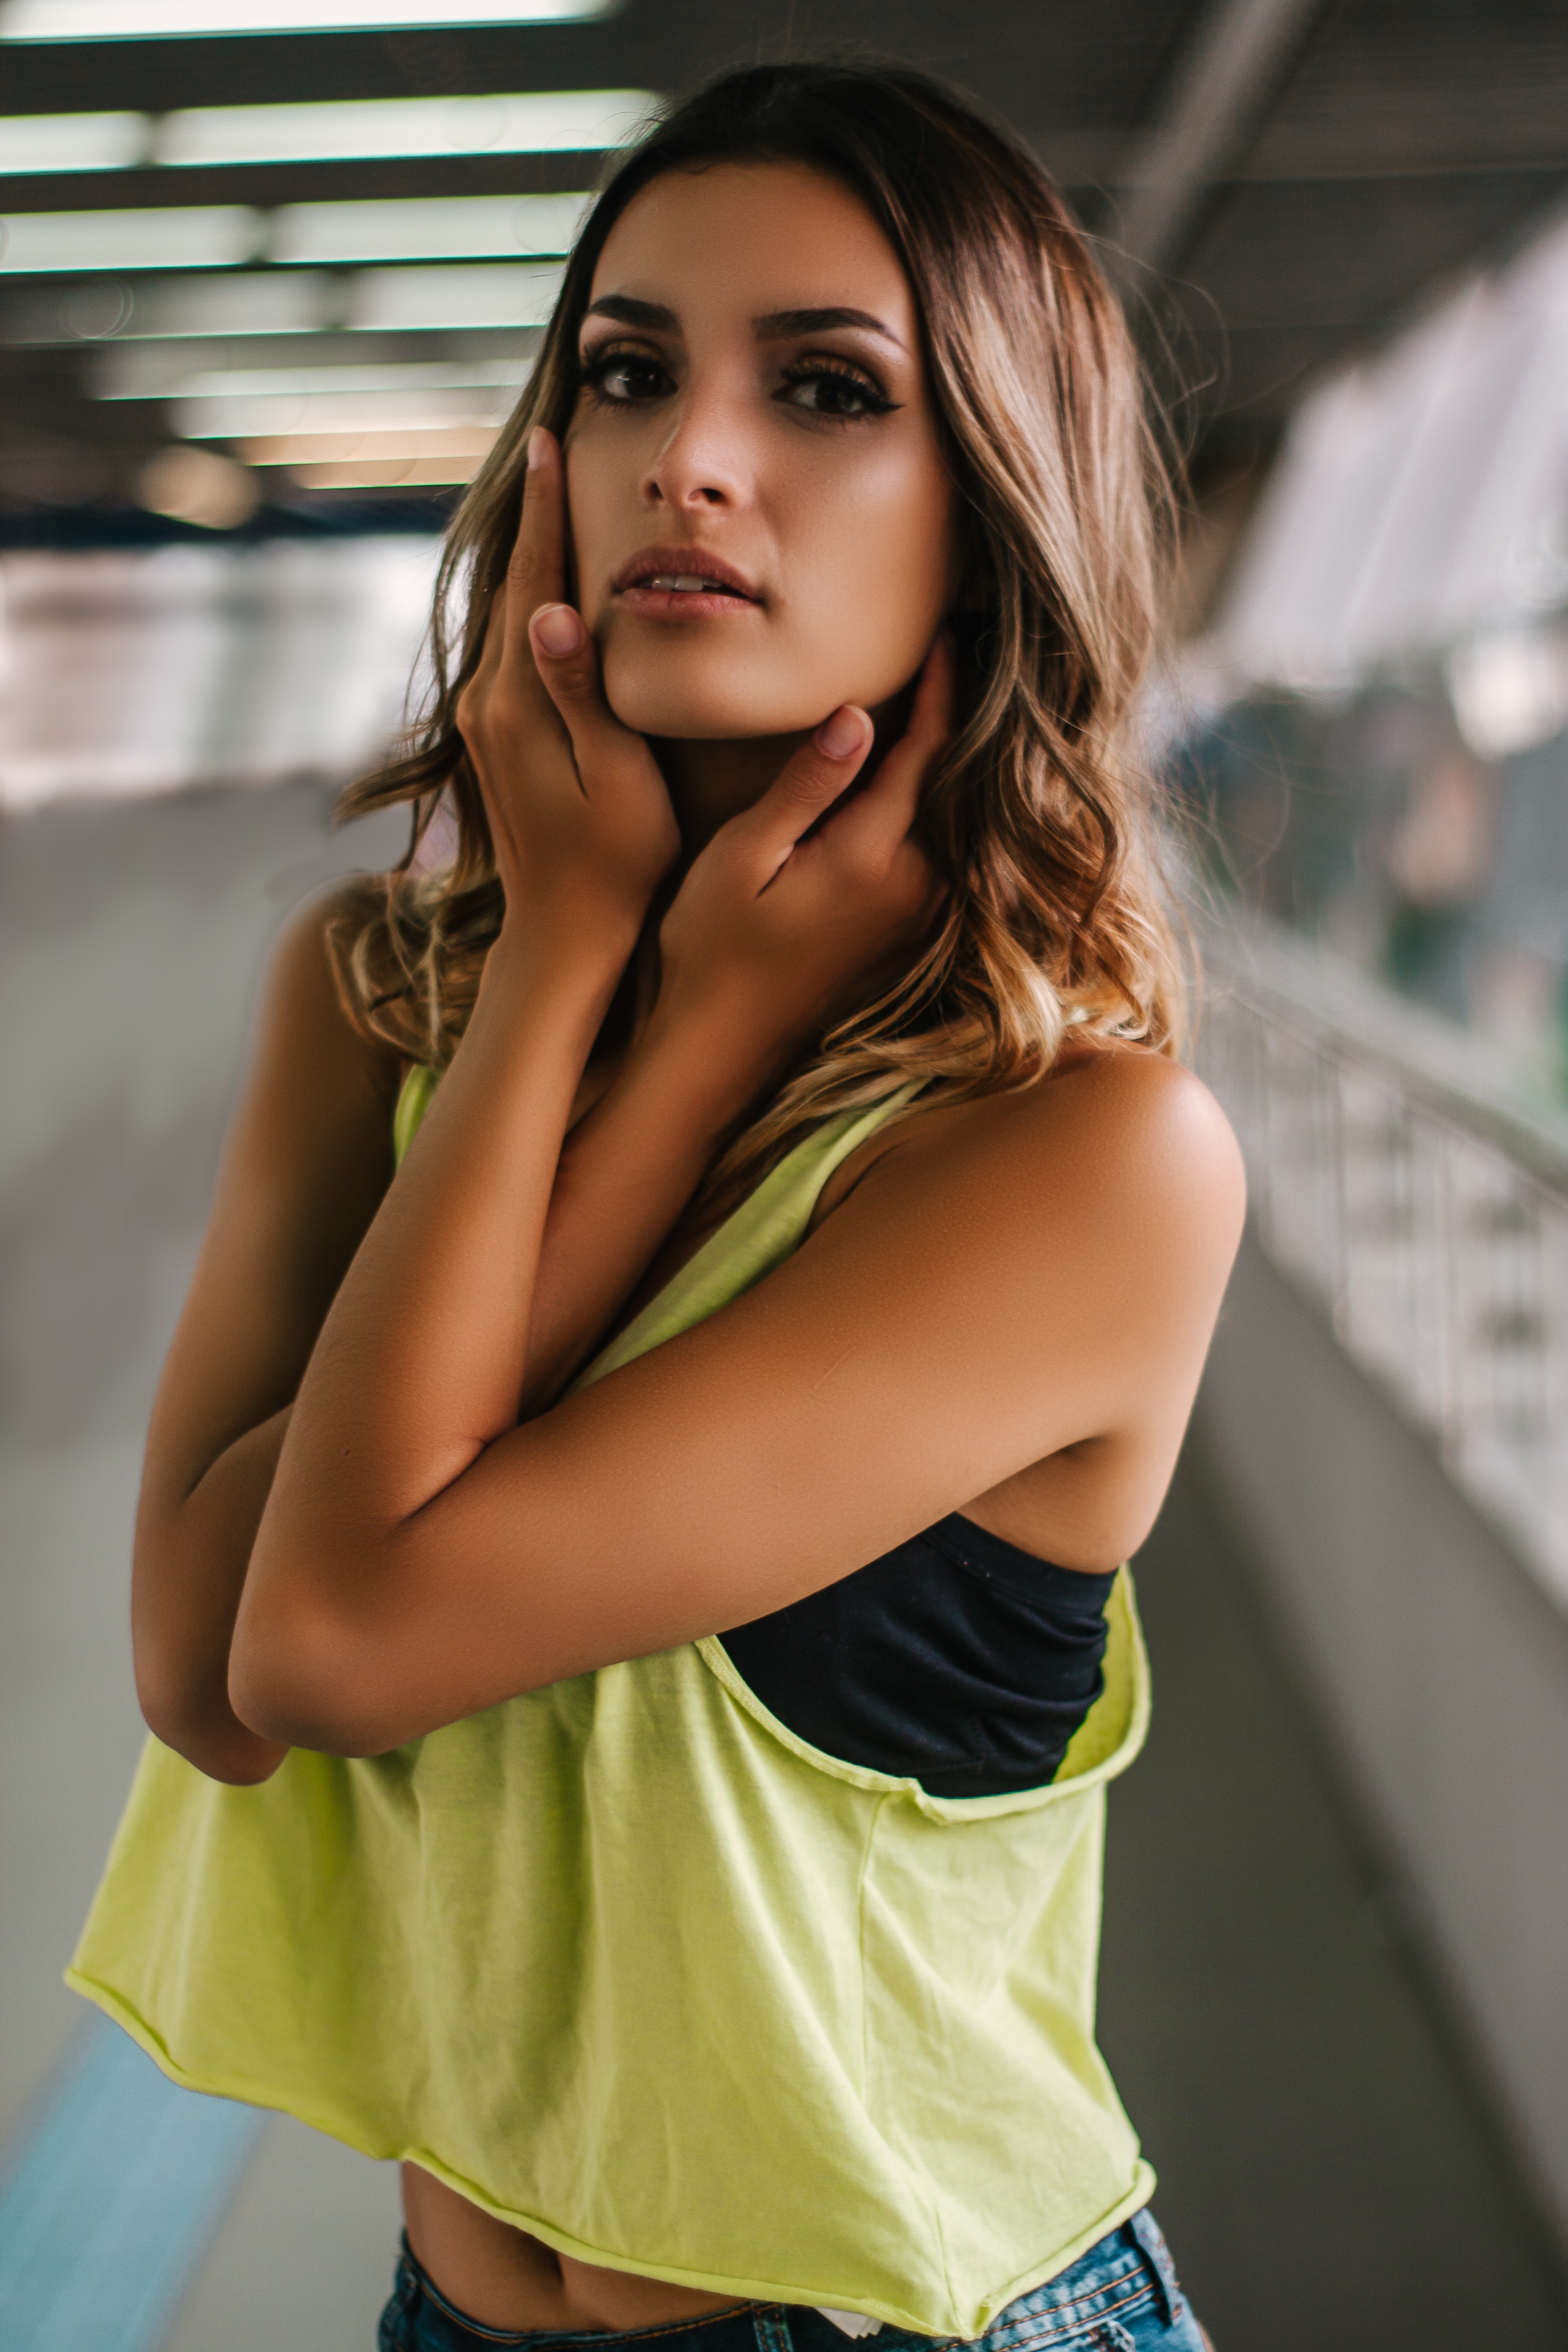
hair, face, model, beauty, clothing, photo shoot, shoulder, skin, yellow, fashion, long hair, blond, muscle, brown hair, fashion model, photography, eye, human leg, leg, dress, shorts, smile, street fashion, black hair, thigh, sleeveless shirt